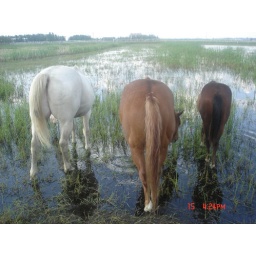
boy bums in the water